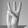
ASL letter: W